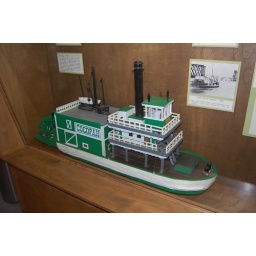
The full-size boat was designed to operate in less than 3 feet of water on the Colorado River.